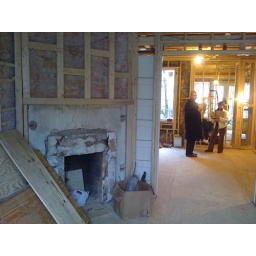
MosMost recent reconstruction photos -- the basement trench and the new door in the kitchen